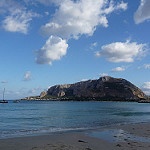
Label: sea